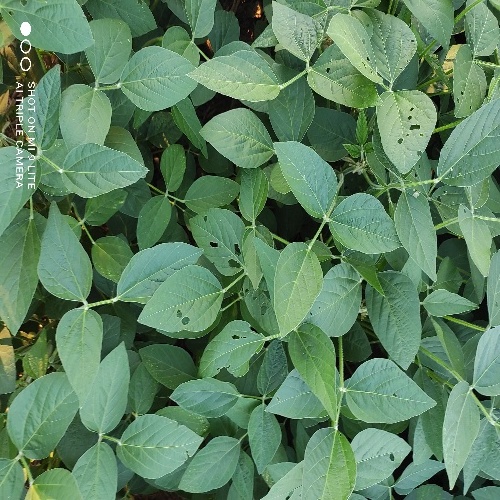
Label: Caterpillar